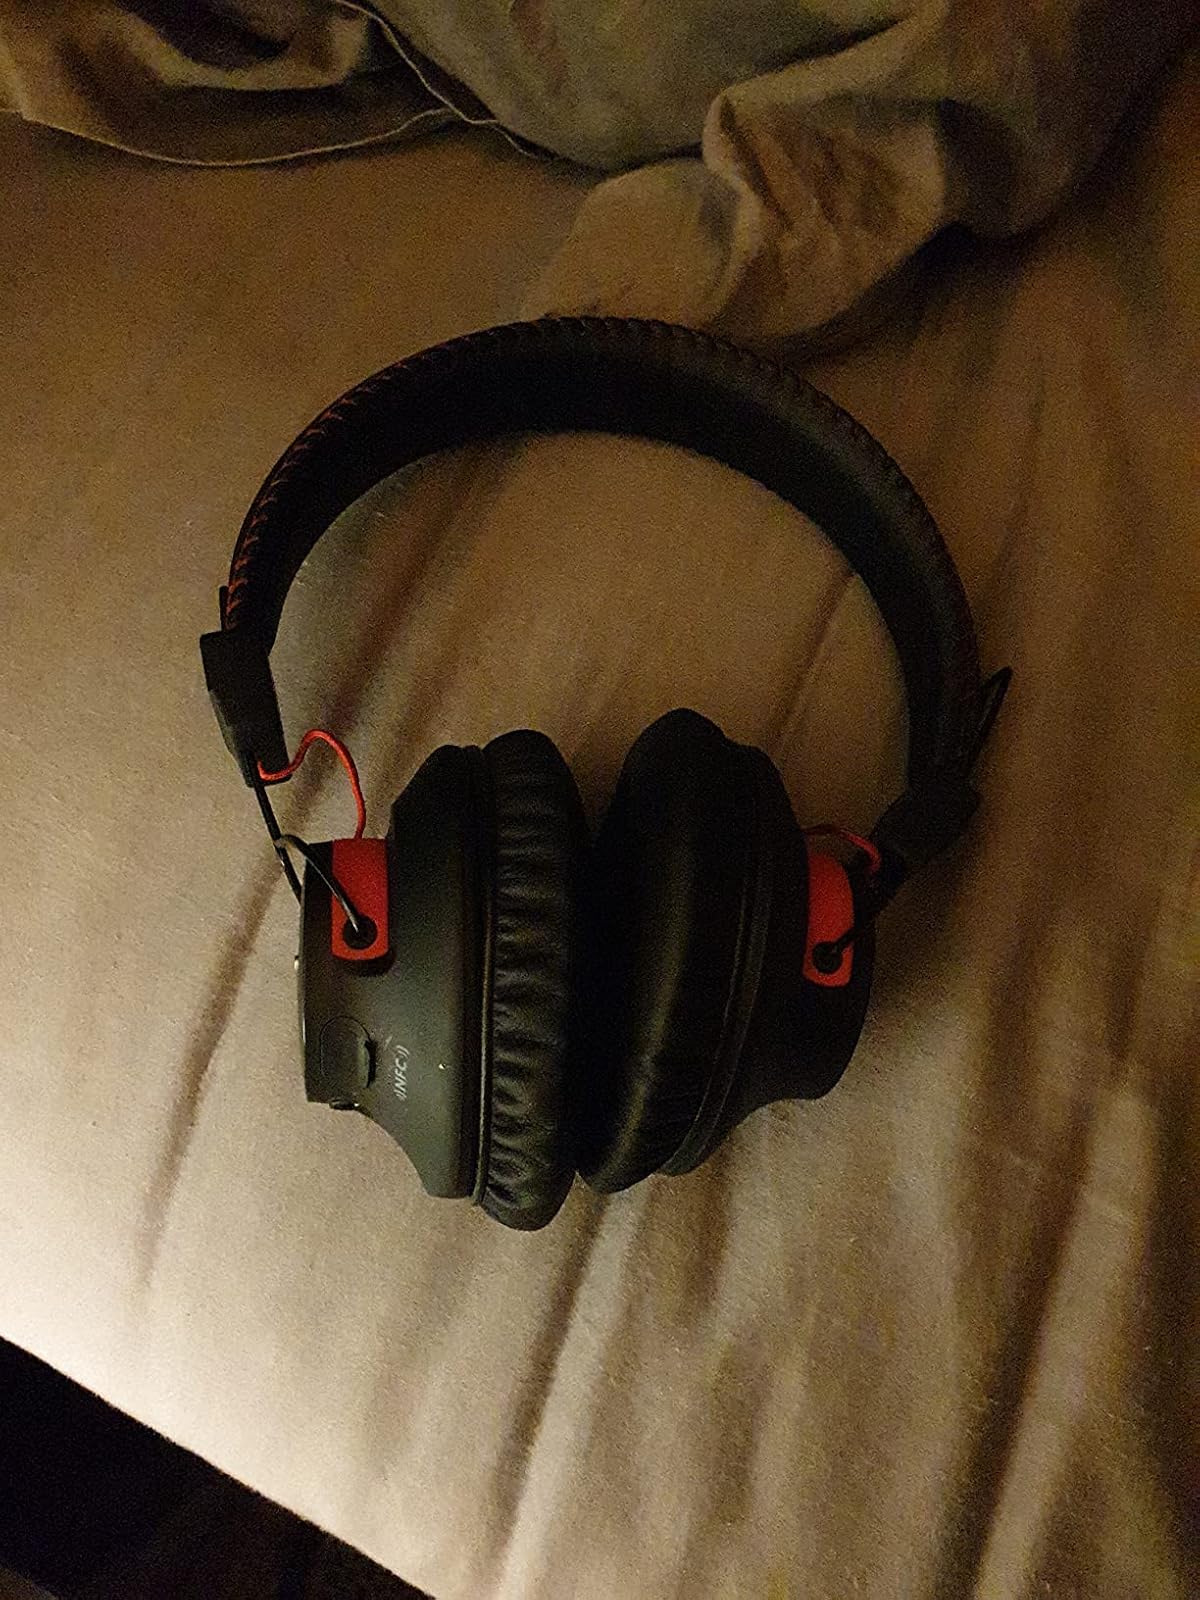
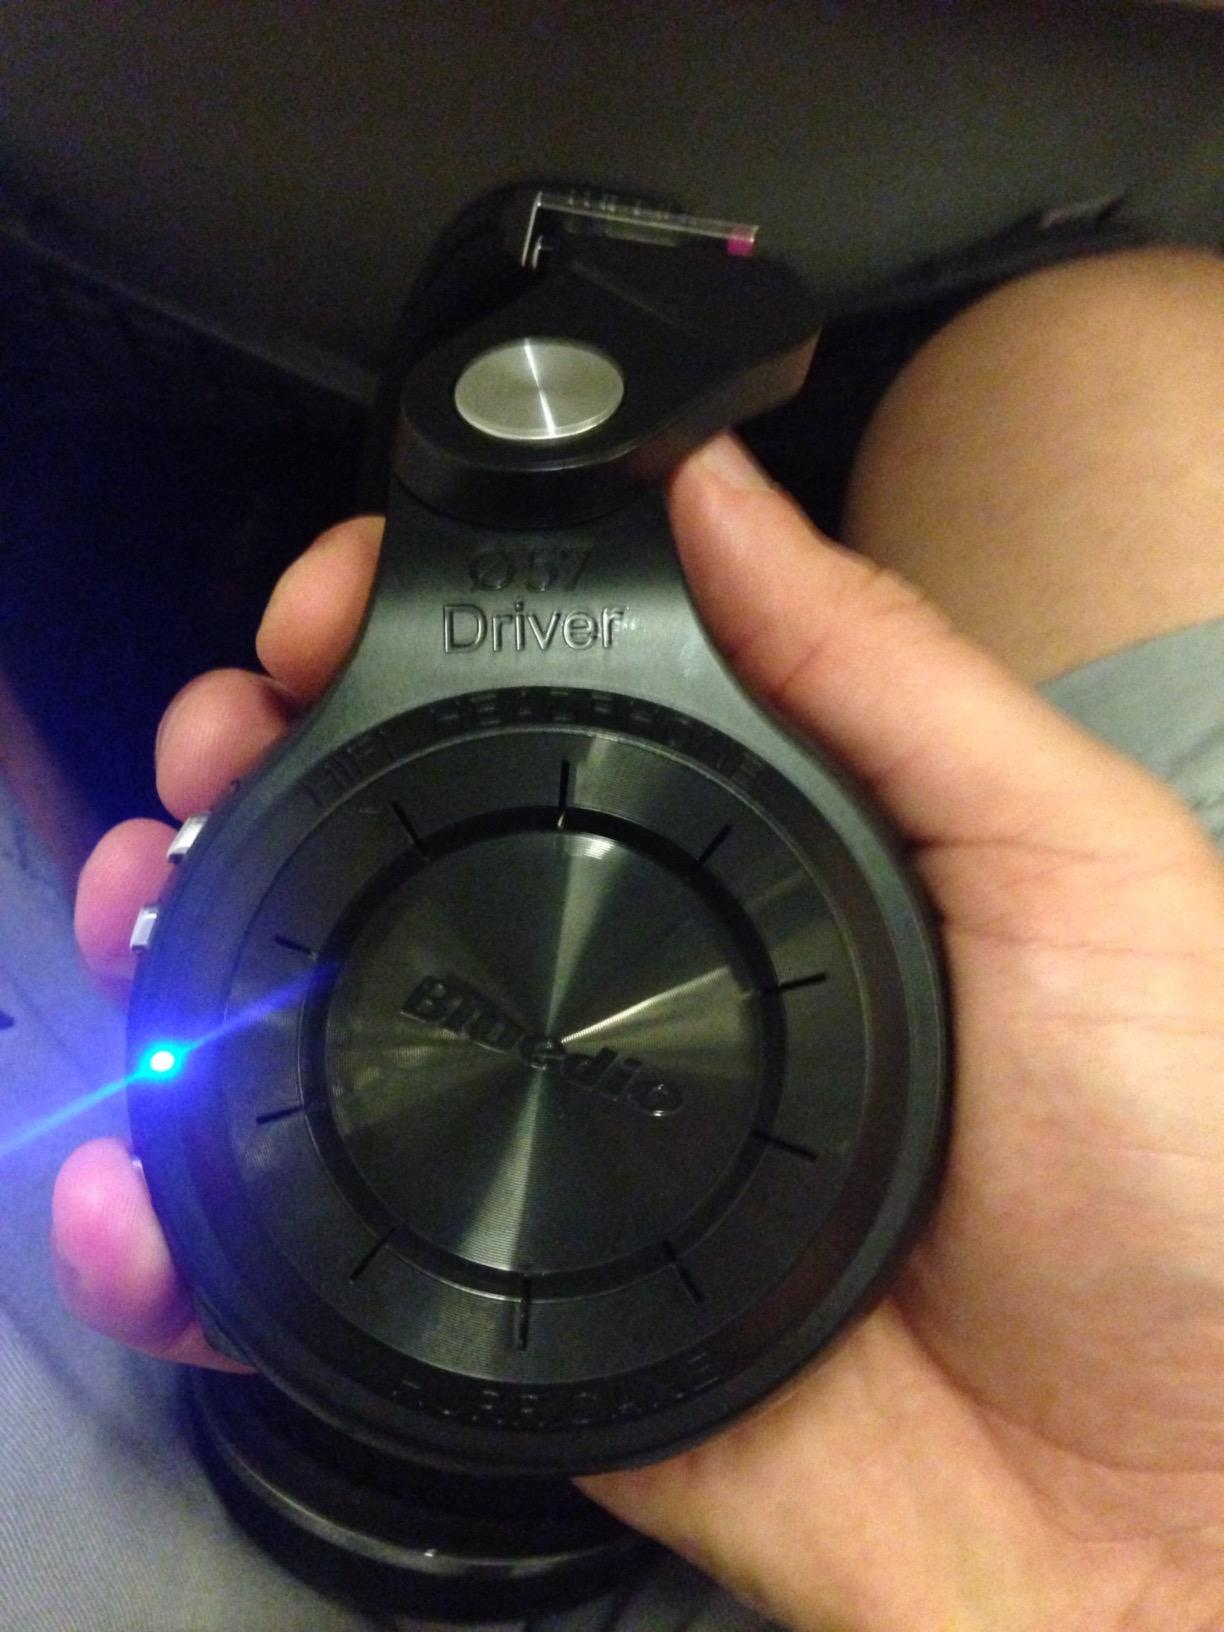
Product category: headphones
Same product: no